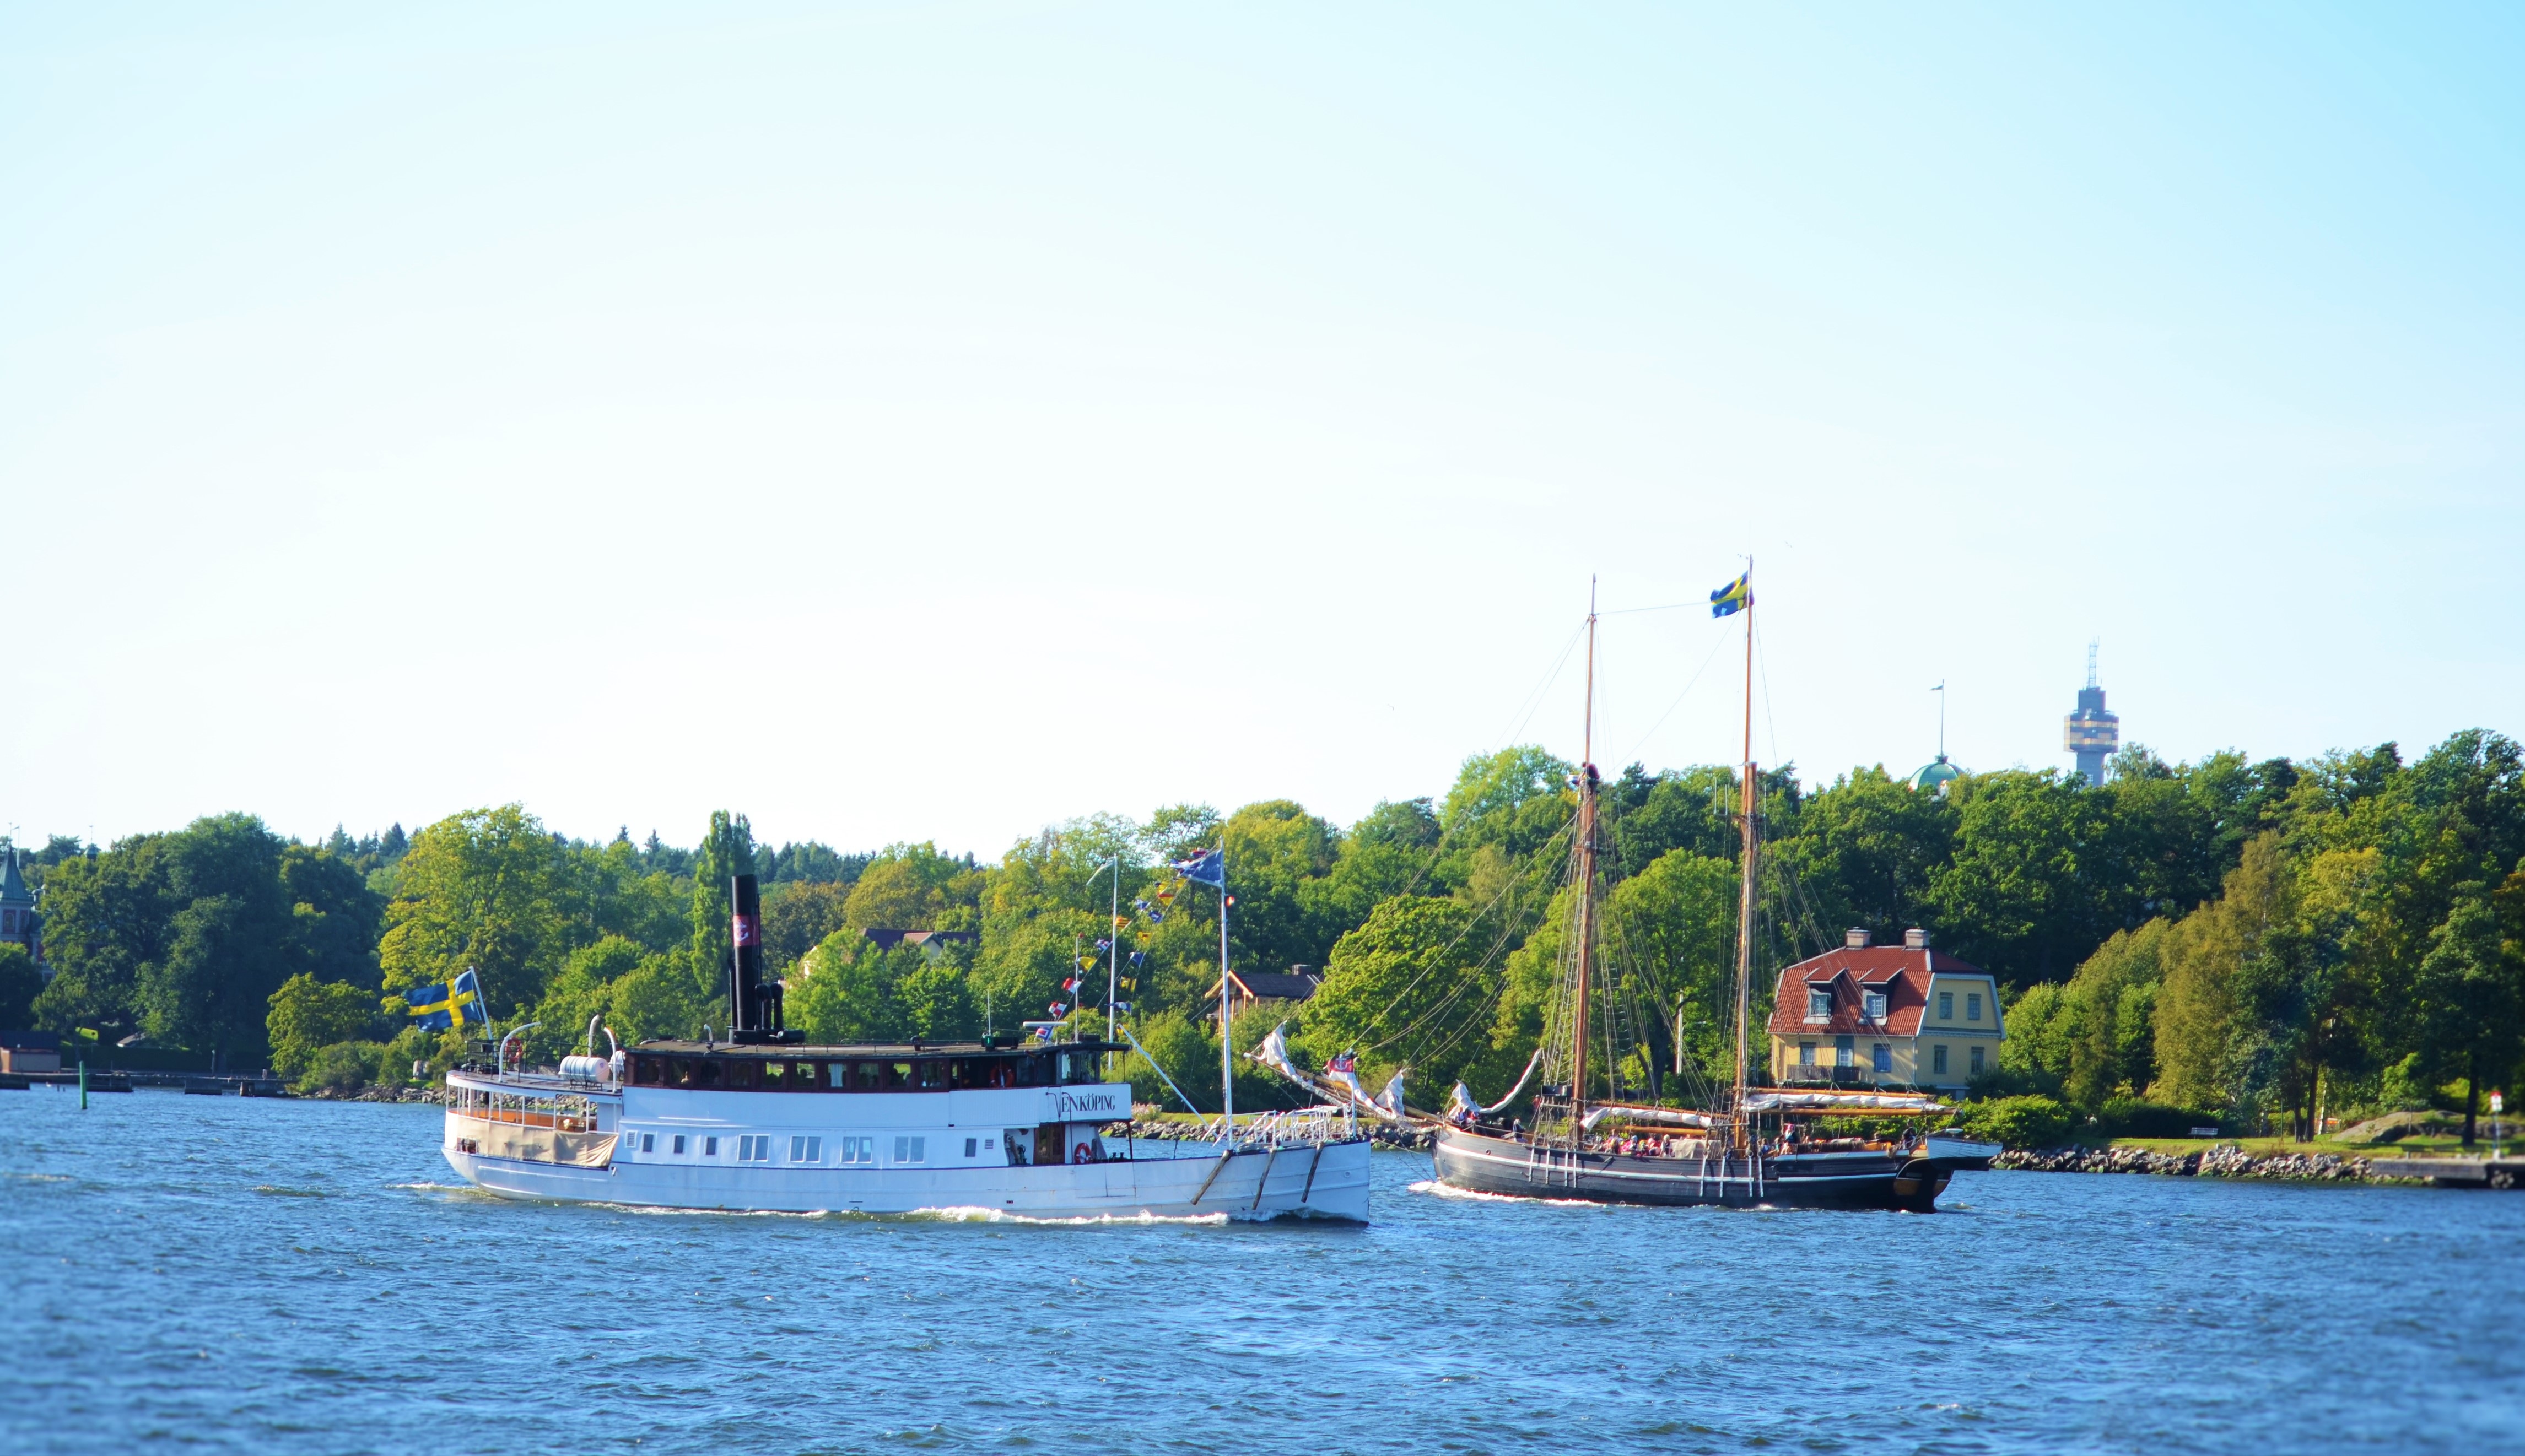
beach, landscape, sea, water, nature, ocean, sky, boat, river, summer, vehicle, sailing, bay, blue, waterway, boating, watercraft, bot